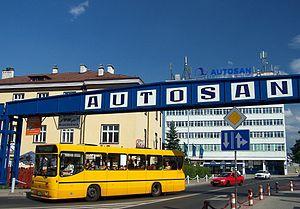
Autosan était une marque d'autobus de tourisme, interurbains et urbains, fabriqués par la compagnie polonaise Autosan S.A., dont les ateliers se trouvaient près de Sanok.